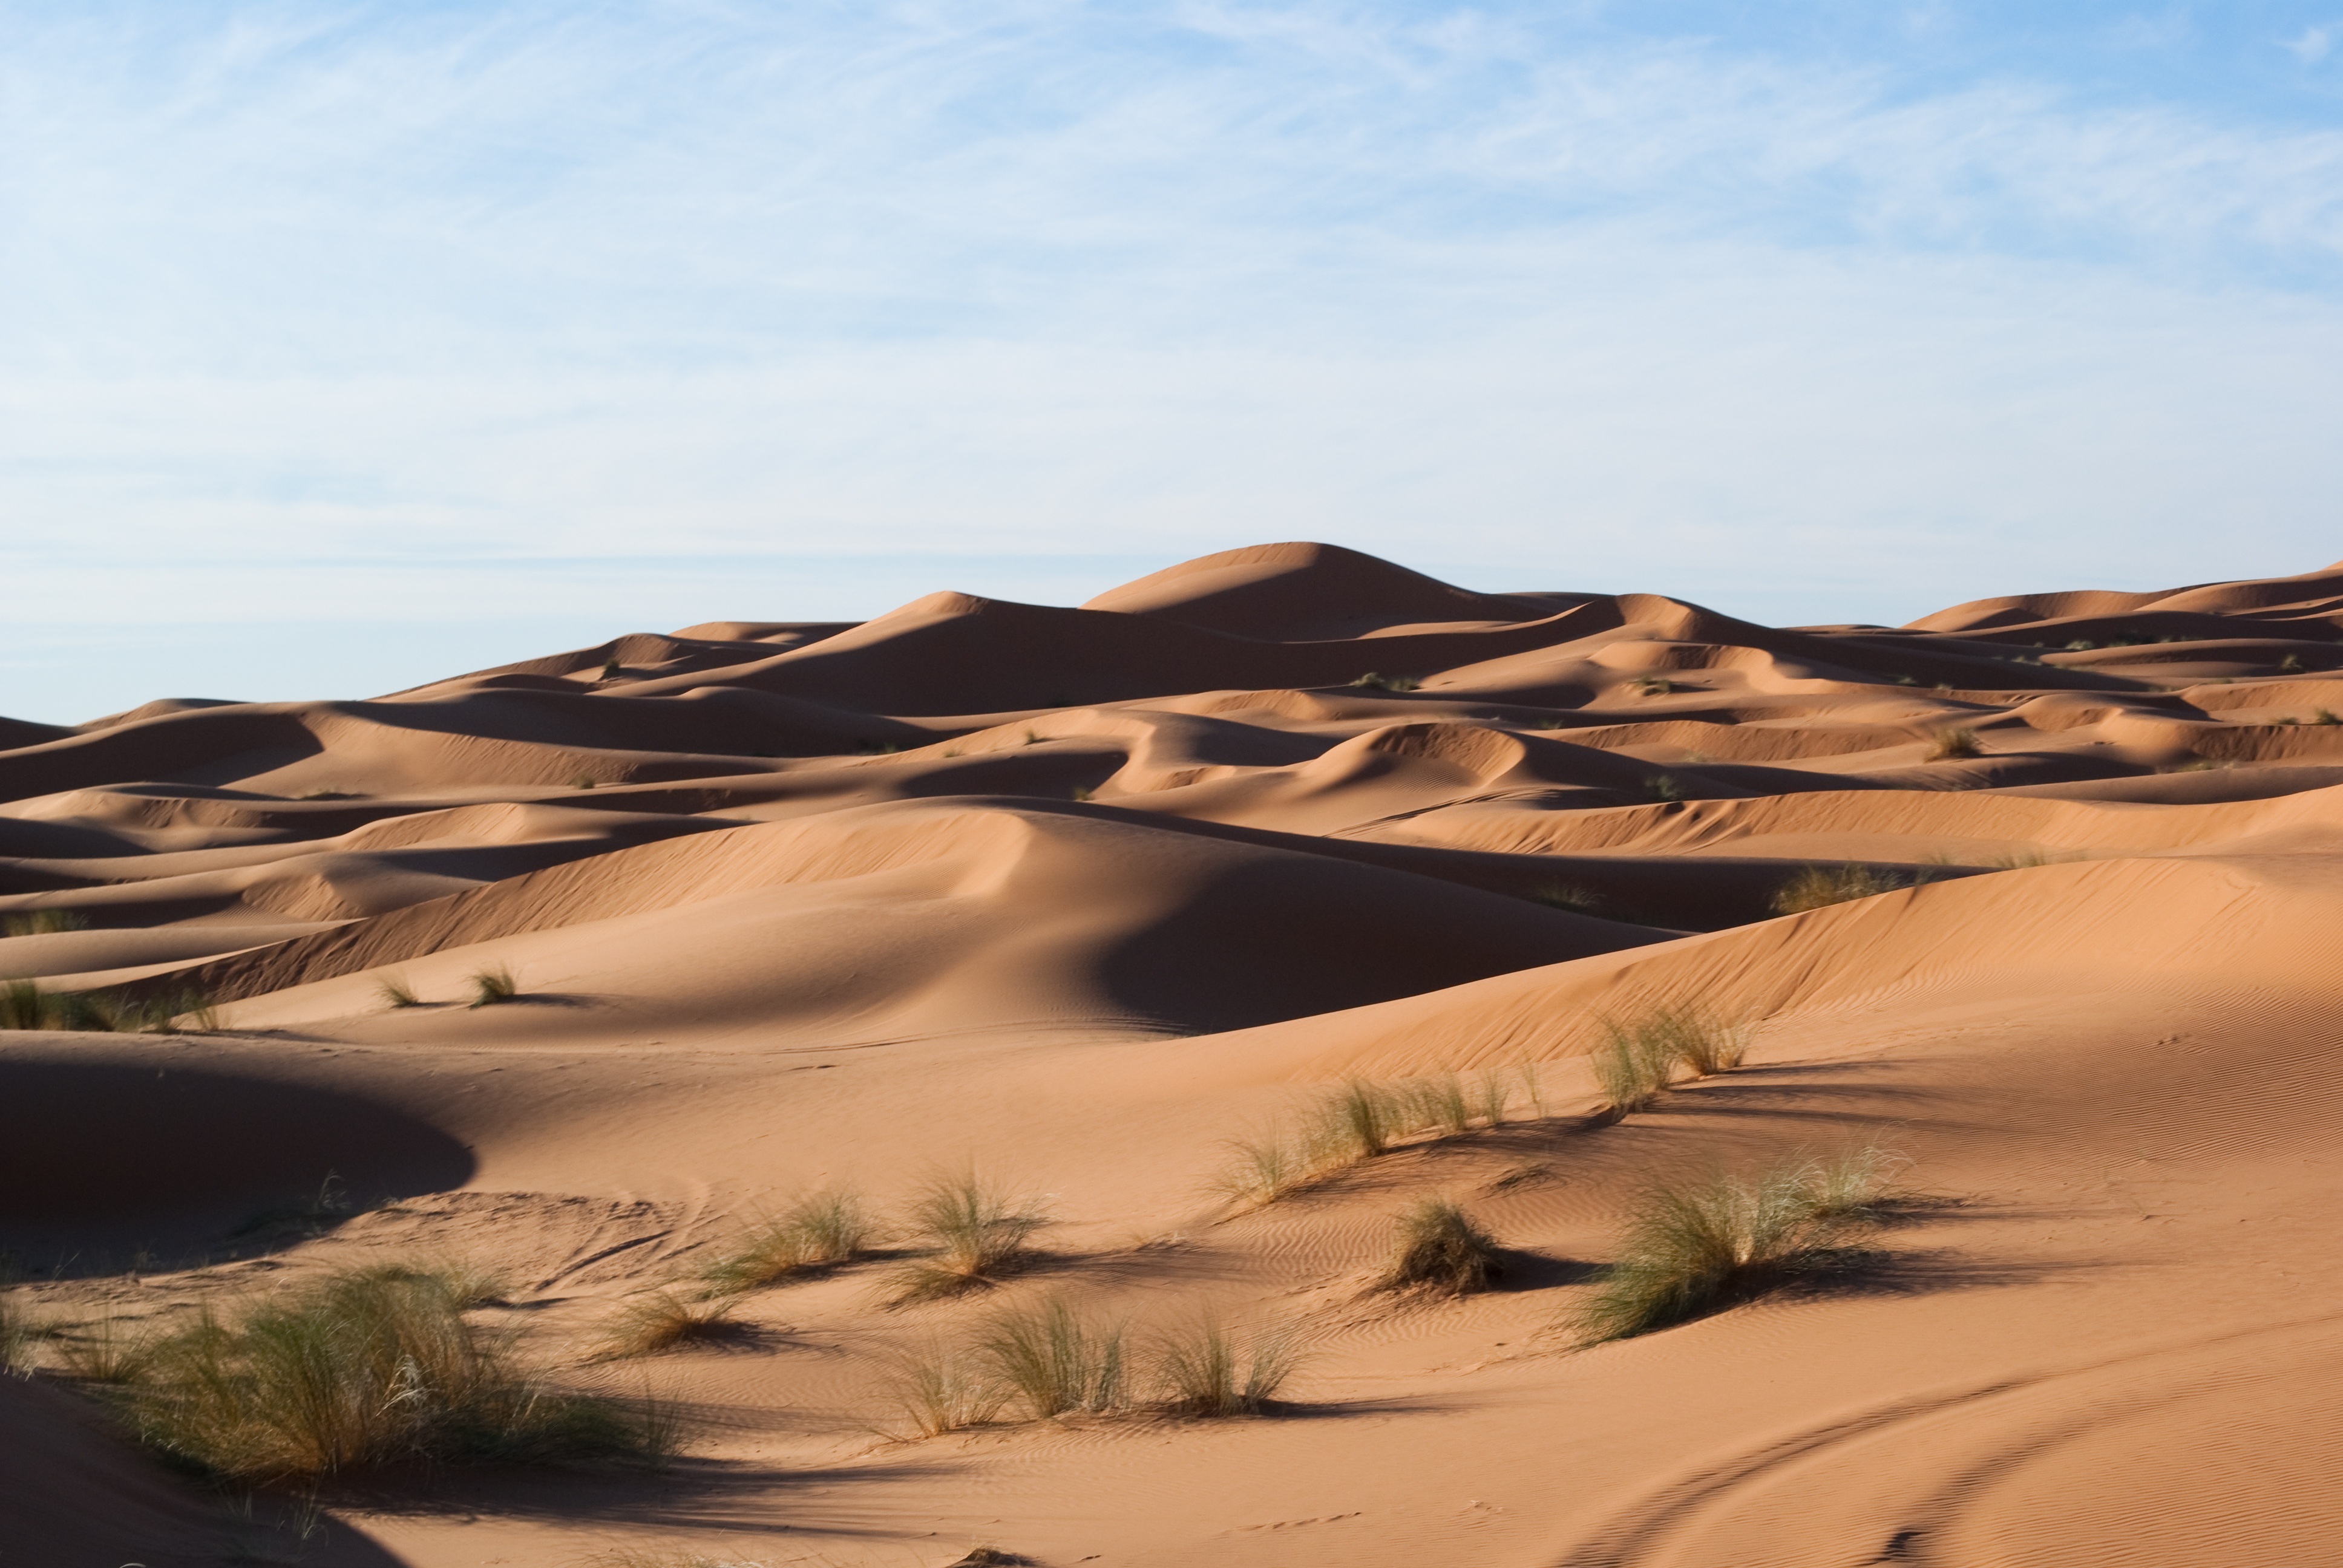
landscape, sand, desert, dune, formation, material, dunes, habitat, sahara, wadi, landform, erg, natural environment, geographical feature, aeolian landform